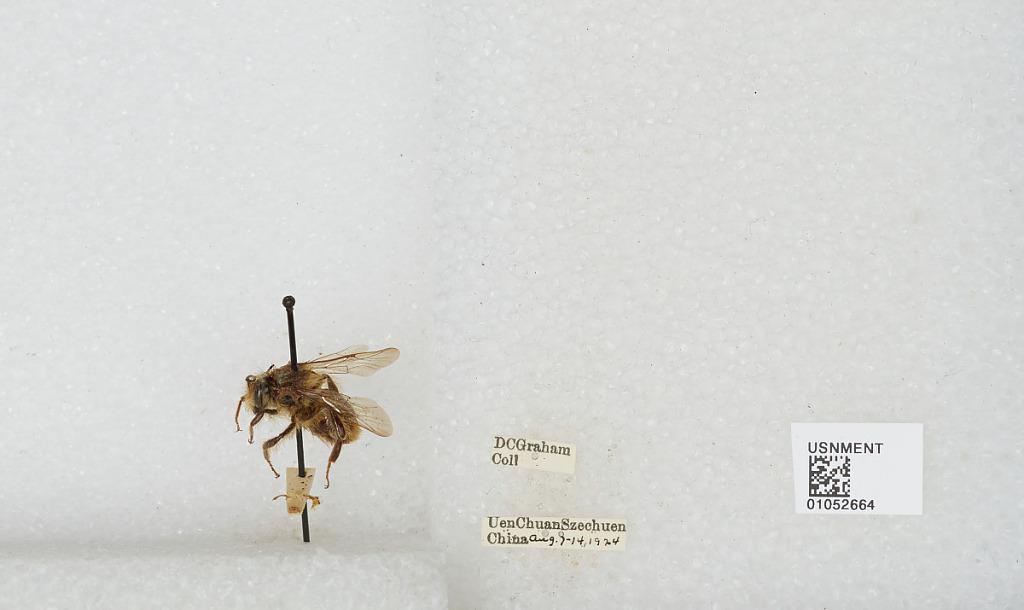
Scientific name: Bombus sp.
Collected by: D. Graham
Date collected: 1924-8-7
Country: China
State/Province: Sichuan
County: Wenchuan Xian
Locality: Wenchuan